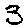
Label: 3